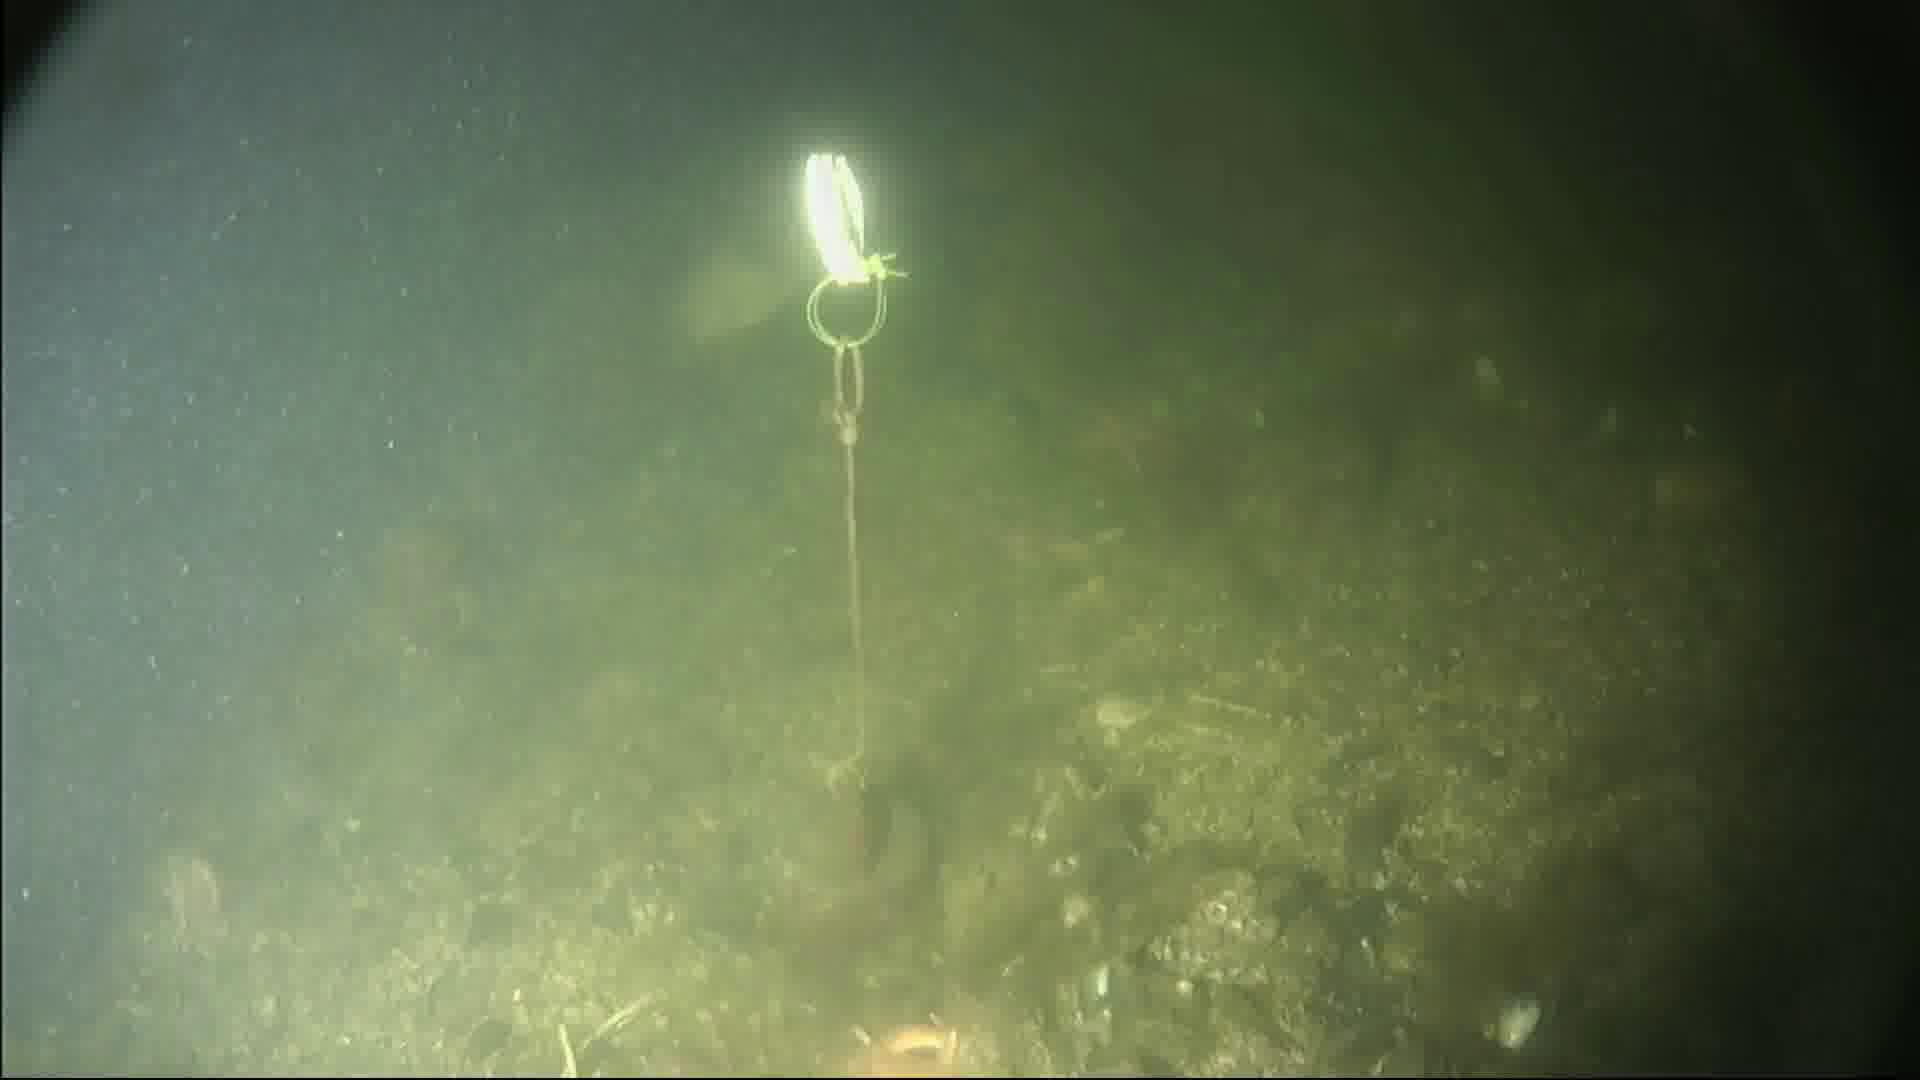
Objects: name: fish
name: starfish